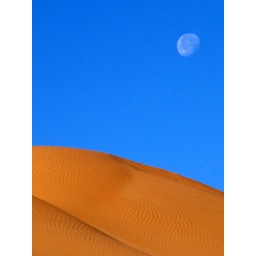
The moon was just right and the blue sky against the red sand just asked to be taken a photograph of.